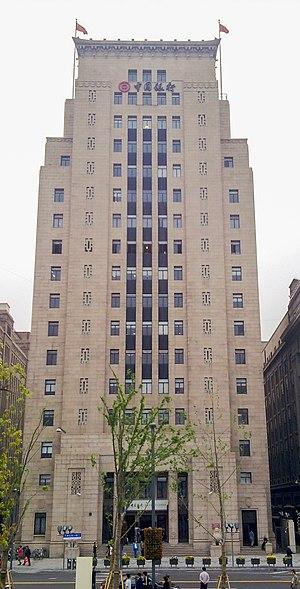
L'architecture et l'urbanisme en Chine de 1842 à 1980 témoigne de l'implantation, dès le XIXᵉ siècle, de modèles et de pratiques occidentales en architecture, sur le sol de la Chine. Les premières promotions d'architectes chinois, au début du XXᵉ siècle, vont se saisir du style Beaux-Arts qu'on leur aura appris sur ces premiers chantiers ou lors de leurs études en Occident. Ce style Beaux Arts pratique l'éclectisme des styles historiques ou exotiques. Il domine pendant la République de Chine. Ce qui permet de créer un style éclectique à caractère chinois, pendant cette période, où le toit aux angles relevé revient le plus souvent. De la même façon, l'urbanisme des lilong qui se développe dans le plus grand port ouvert aux Occidentaux, Shanghai, fusionne une structure d'inspiration chinoise, l'habitation à cour, mais en l'élevant sur plusieurs niveaux avec une composition du quartier en habitat juxtaposé, d'inspiration occidentale.
L'architecture et l'urbanisme contemporains en Chine sont issus de la mutation rapide, après 1976-78, de l'économie de la république populaire de Chine avec le passage d'une économie planifiée à une économie socialiste de marché. Mais la Chine n'a, pour autant, jamais tourné le dos à son identité communiste.